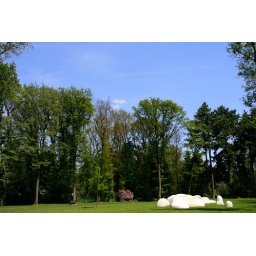
Smooth white rock sculpture in the ground